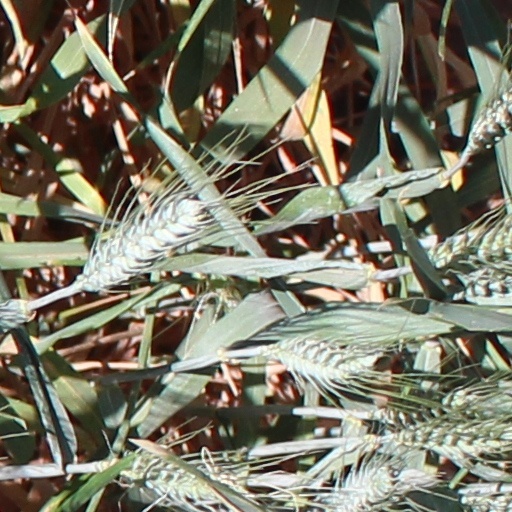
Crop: wheat